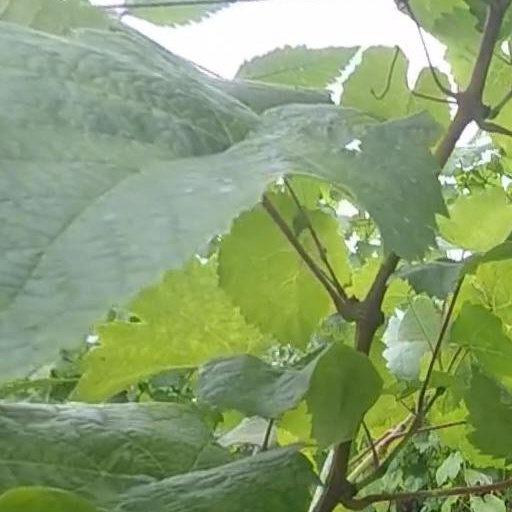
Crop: grape